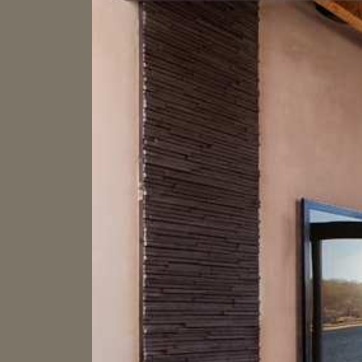
Material: stone